Mathias Christiansen

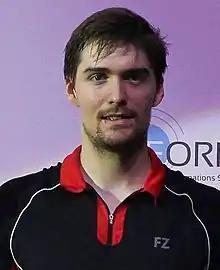
Christiansen in 2016.

Mathias Christiansen (born 20 February 1994) is a Danish badminton player who joined the national team in July 2013. He was the silver medalists in the 2018 and 2024 European Championships, and also the bronze medalists in the 2016, 2017, and 2021 European Championships, as well at the 2023 European Games. He was part of Danish winning team at the 2016 Thomas Cup. He competed at the 2020 Summer Olympics.